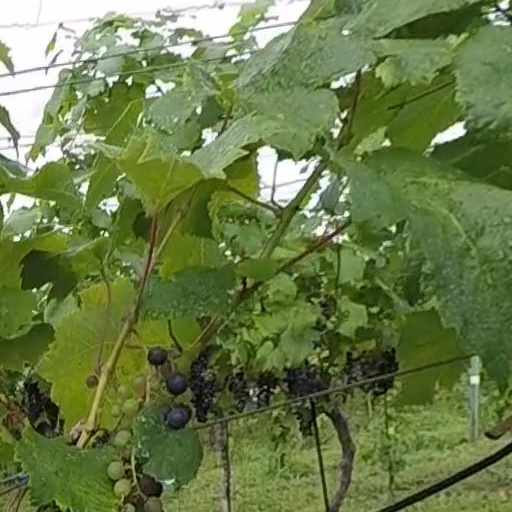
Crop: grape